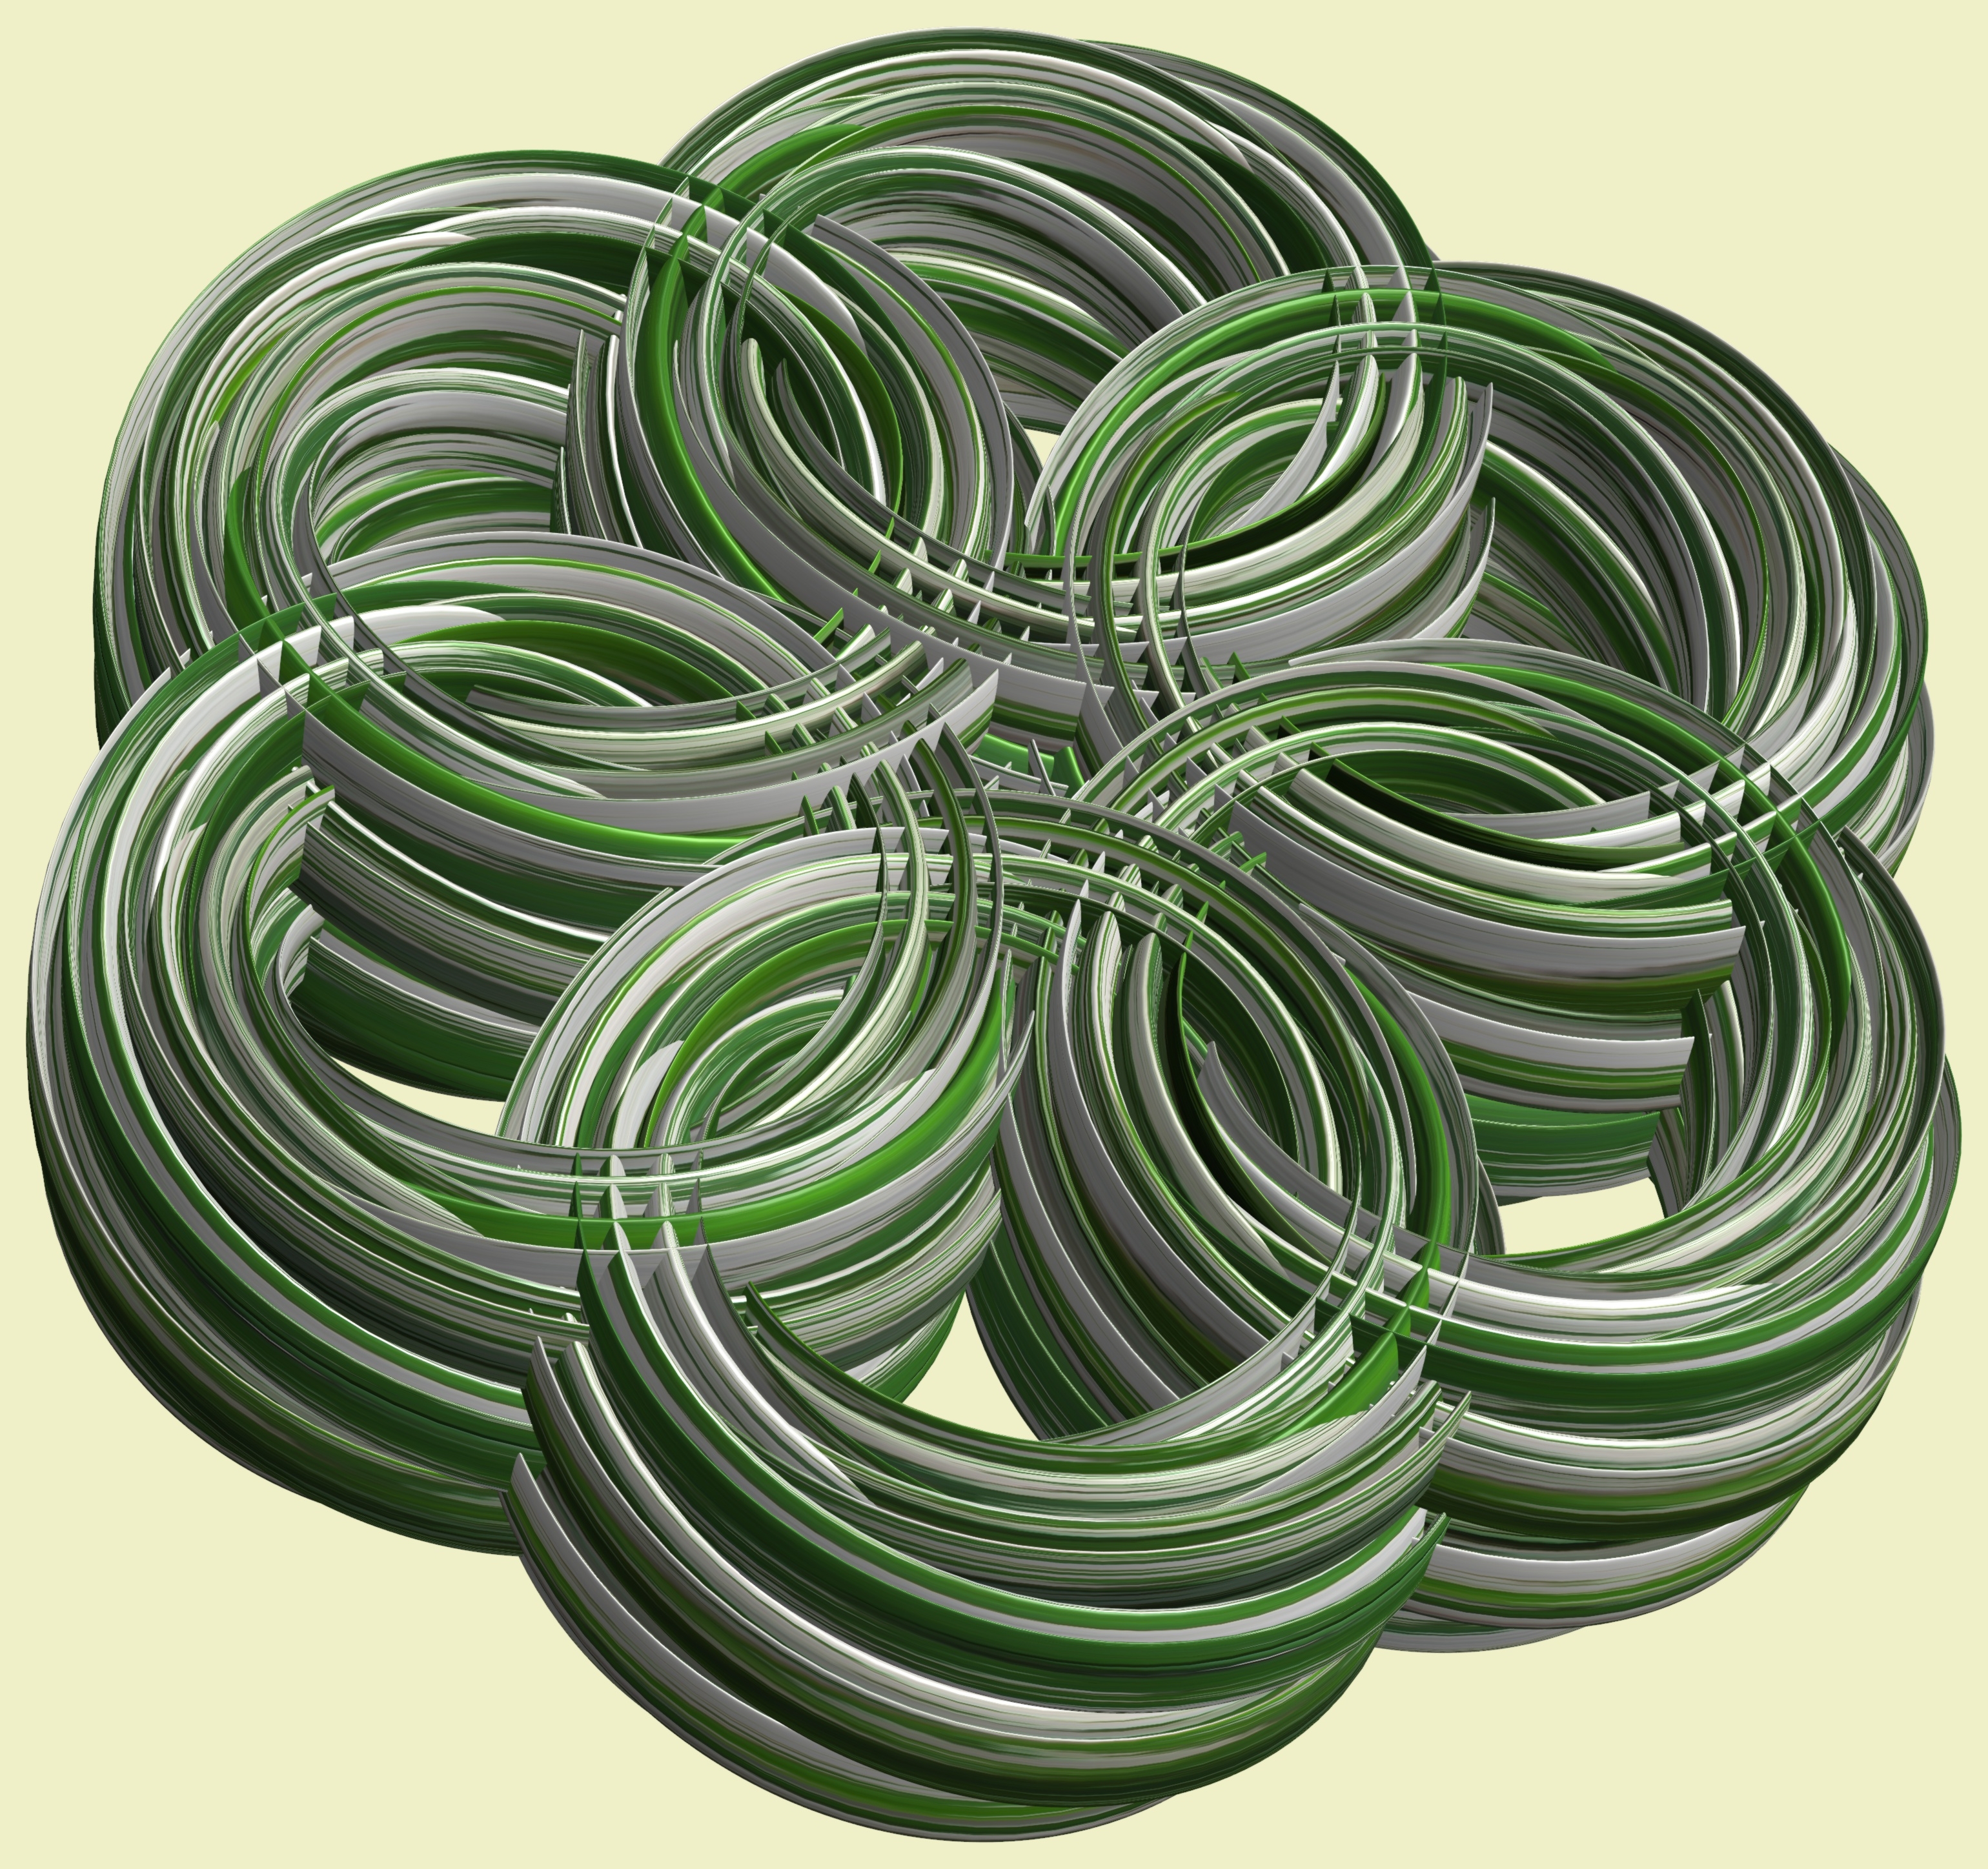
structure, texture, spiral, pattern, line, green, circle, design, symmetry, 3d, graphic, knot, torus, mathematica, cg, parametricplot3d, code, program, algorithm, mapping, electrical wiring, electronics accessory